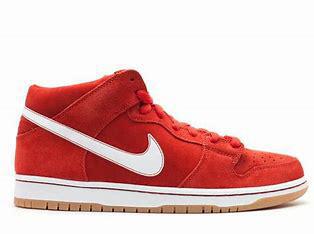
Brand: Nike
Model: Dunk Mid Pro SB